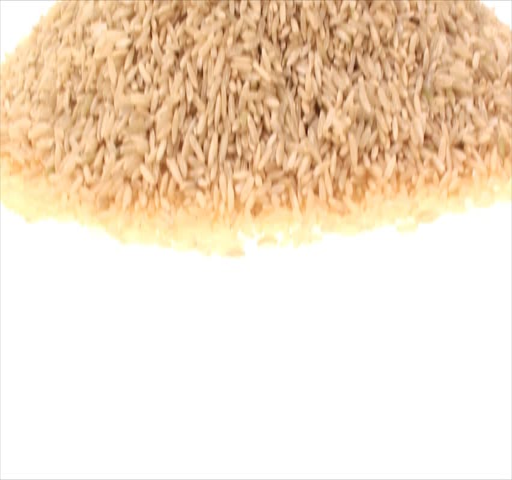
vertical pan of long grain brown rice on white background .